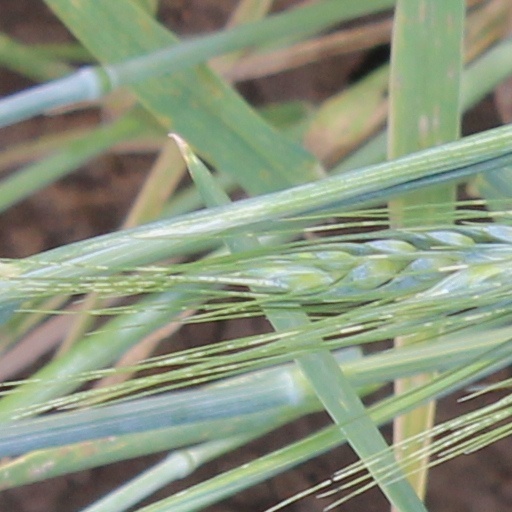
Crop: wheat